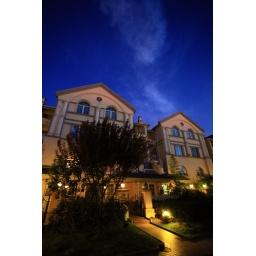
Not easy to see the blue sky in Shanghai